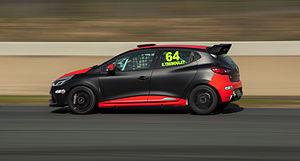
La saison 2013 du format GT Tour se déroule du 27 avril au 26 octobre 2013.
La Renault Clio Cup France est un championnat monotype de course automobile, il s'agit de la déclinaison française de la Renault Clio Cup. Cette compétition fait partie des principaux championnats nationaux français de course automobile et fait partie des meetings du Championnat de France FFSA GT4 depuis 2017 et qui regroupe l'essentiel des championnats de l'hexagone.